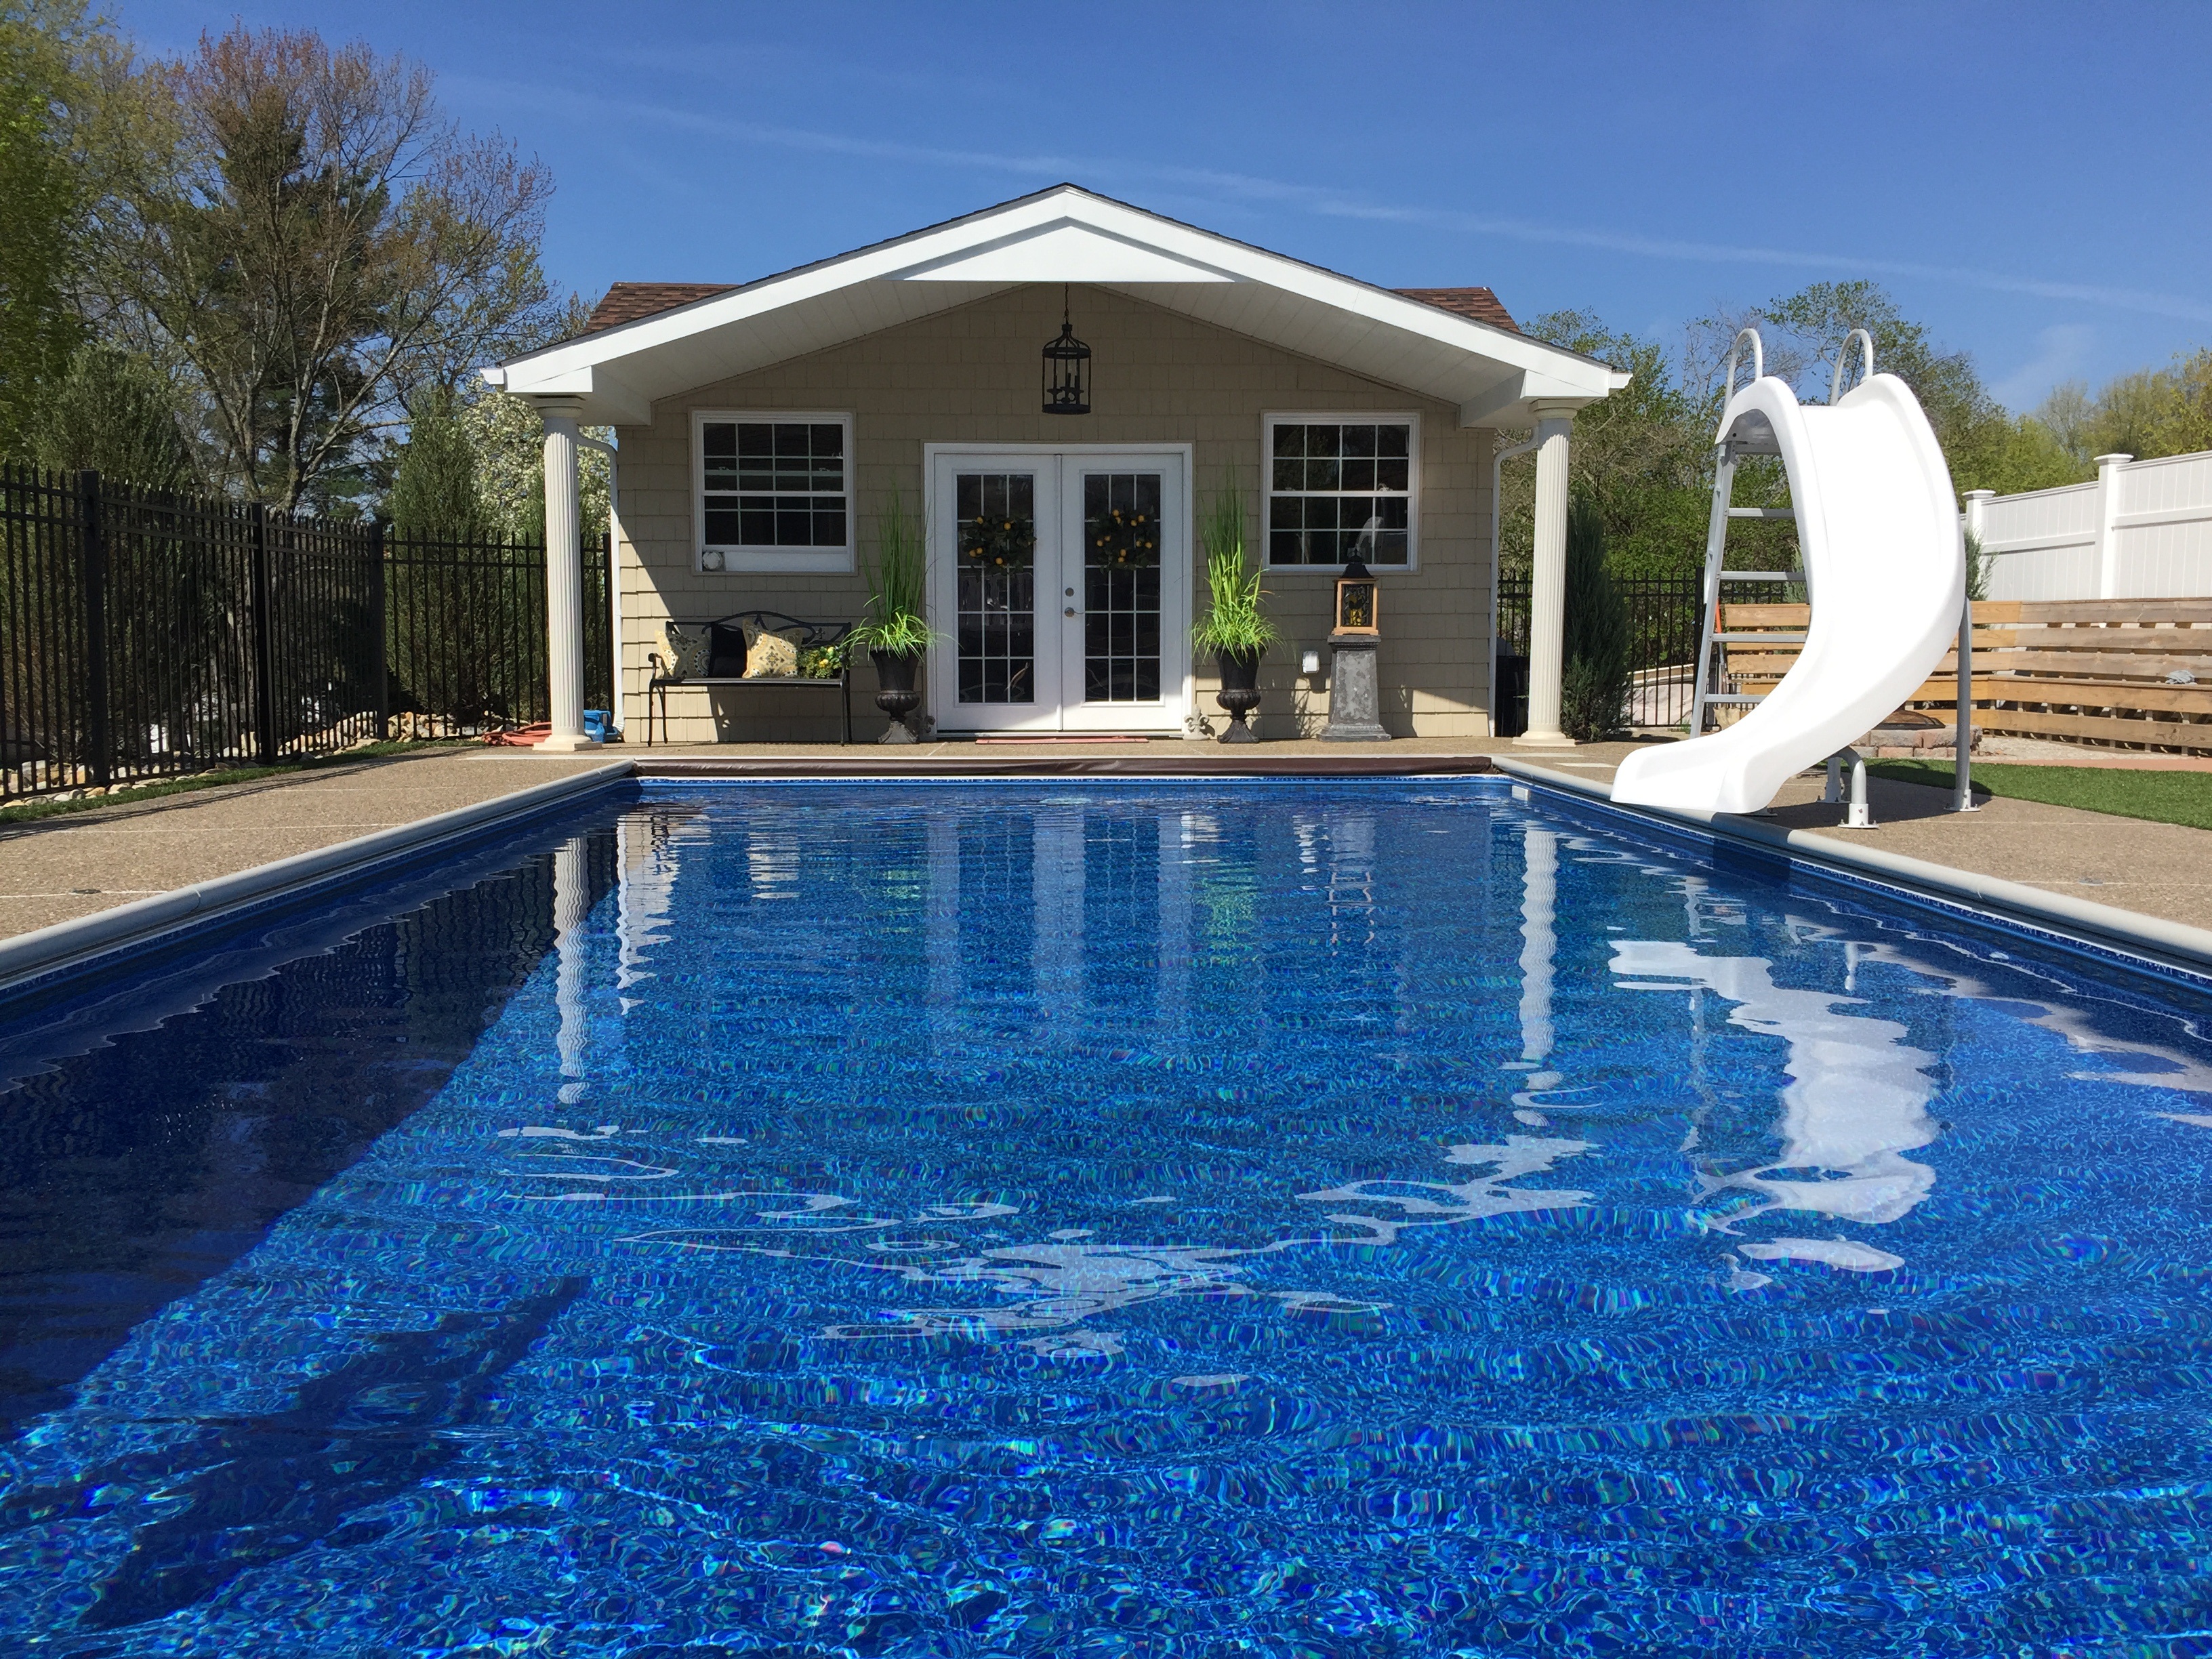
water, villa, mansion, house, home, pool, swimming pool, backyard, property, estate, real estate, reflecting pool, outdoor structure, in ground pool